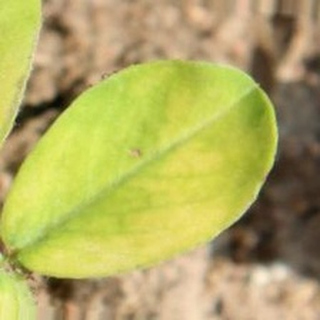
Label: groundnut_nutrition_deficiency